Aggsbach

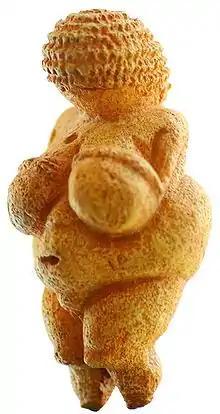
Today Aggsbach is most famous for being the place where the Venus of Willendorf was found, in the Willendorf hamlet.

Today Aggsbach is most famous for being the place where the Venus of Willendorf was found, in the Willendorf hamlet. The actual female fertility figure is located in the Naturhistorisches Museum in Vienna, while a life size reproduction is located in a field in Willendorf. The other hamlets are Aggsbach Markt (the main town), Groisbach, and Köfering.